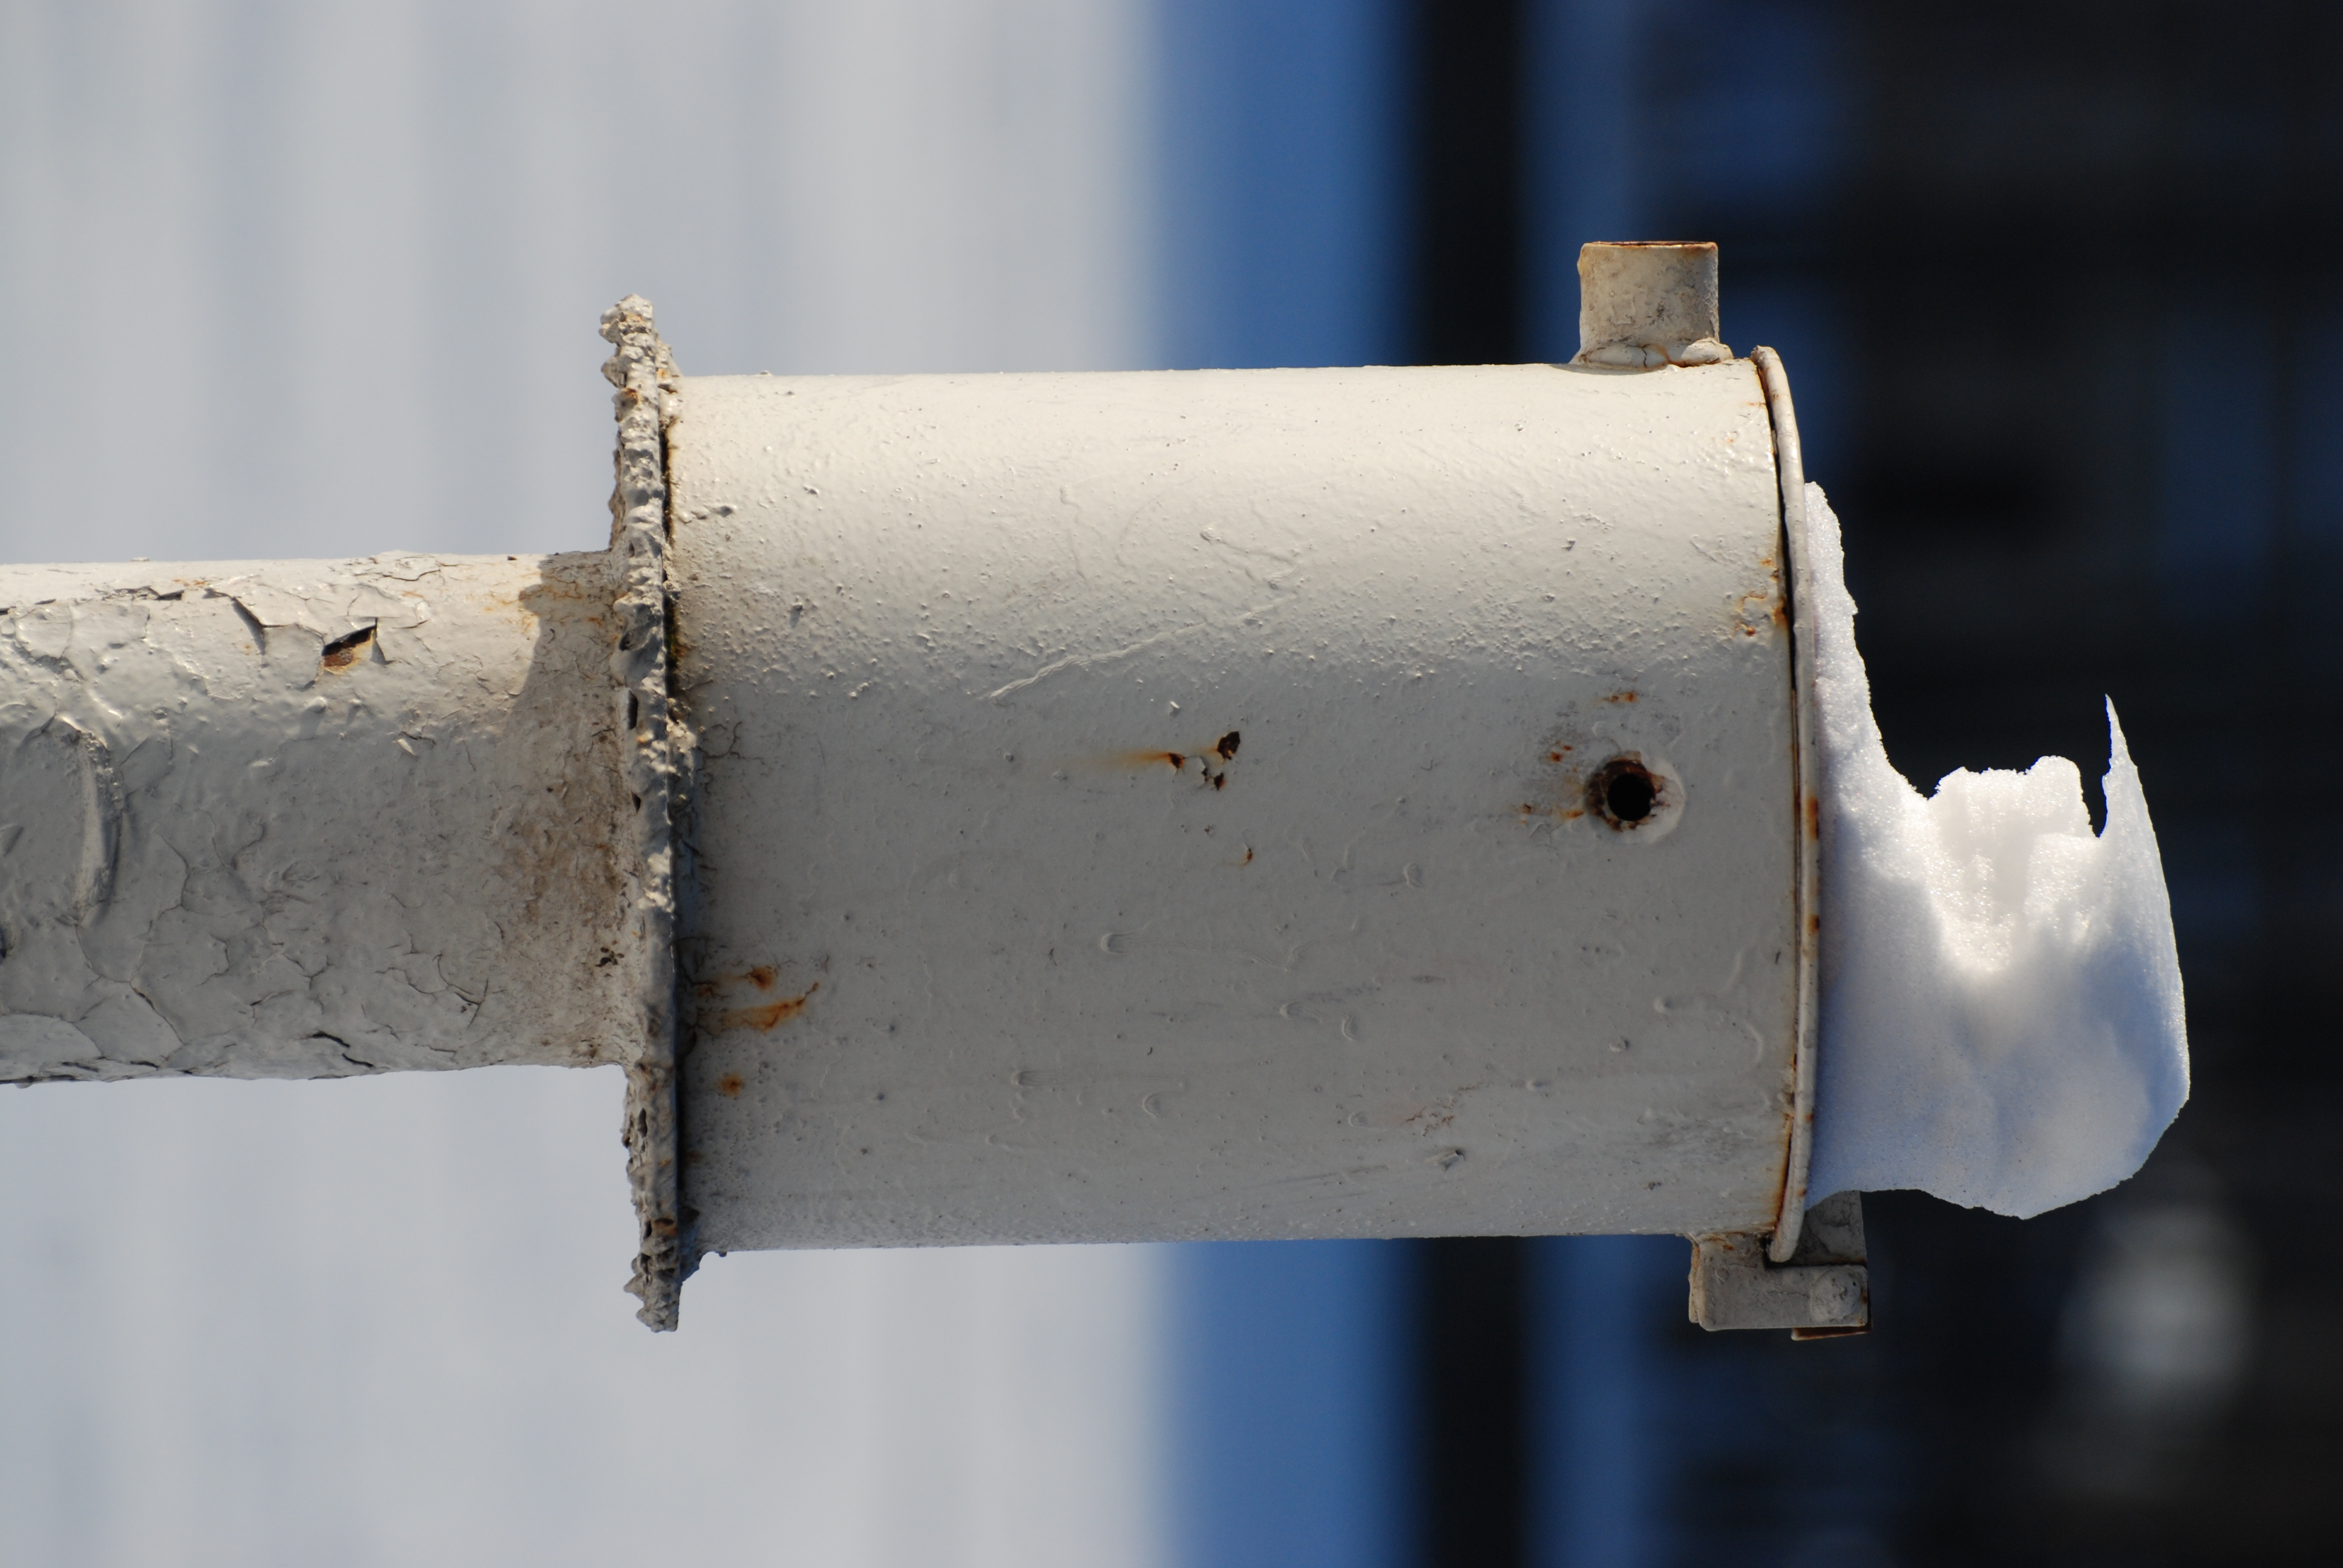
water, snow, winter, white, weather, blue, nikon, lighting, material, sculpture, russia, d80, nikond80, moscowregion